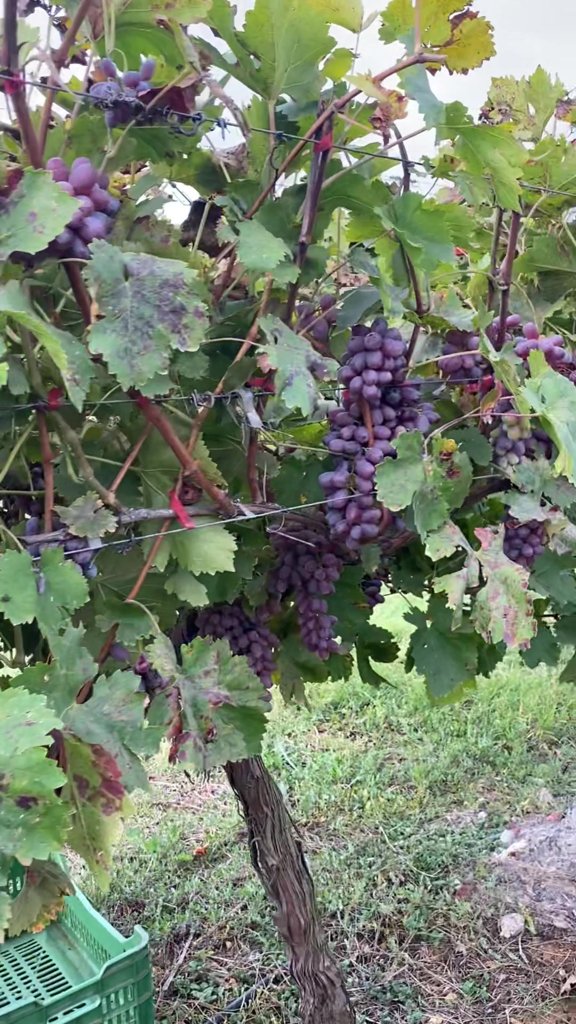
Berries visible: 173
Grape clusters: 8